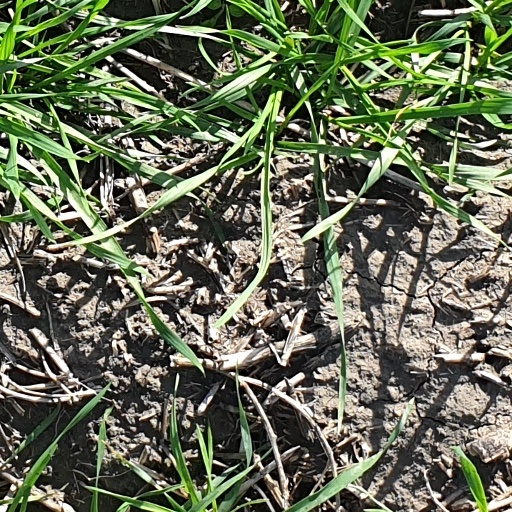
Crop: wheat